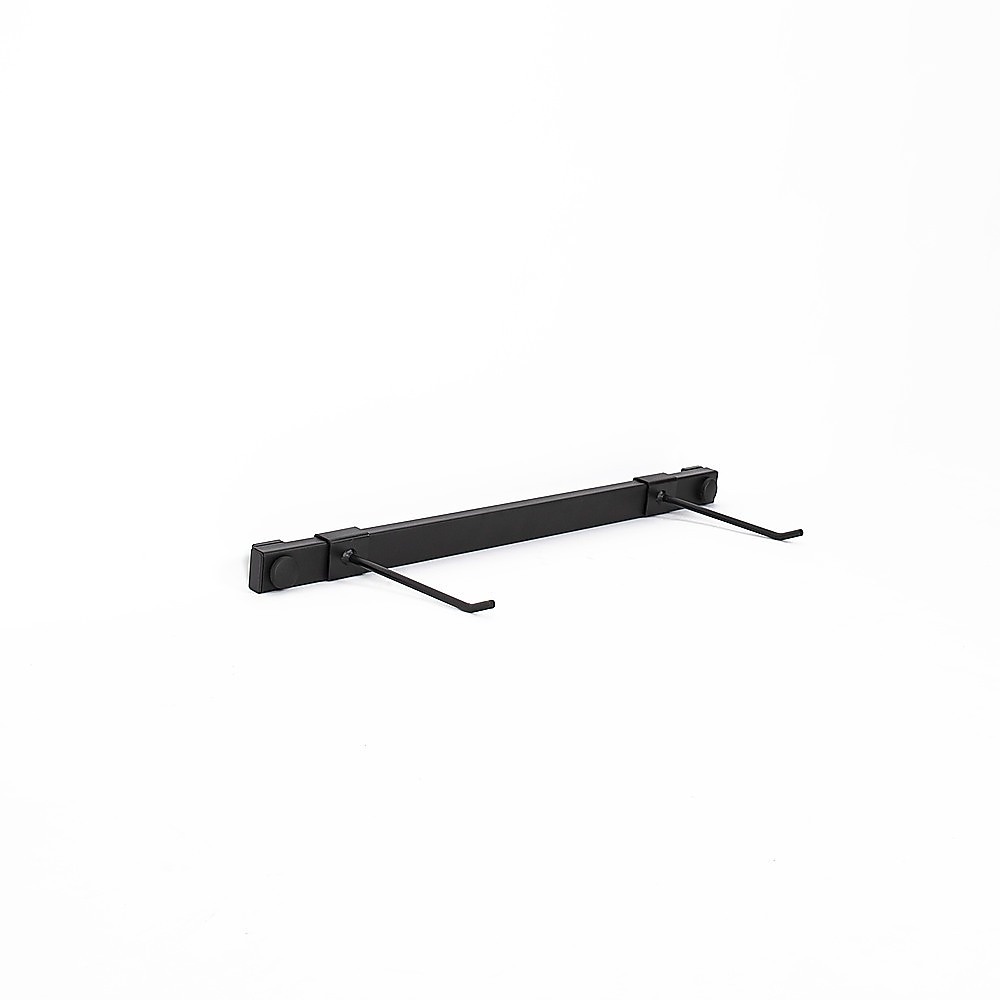
Wall Yoga Mat Gym Storage Rack Gymnastics
Presenting the wall-mounted mats organizer crafted from durable wrought iron, ensuring it is waterproof and resistant to rust. This sturdy and long-lasting exercise mat storage rack provides excellent load-bearing capacity, offering a stable solution for your fitness equipment. Efficiently store your exercise and yoga mats, foam rollers, workout bands, pilates mat, and more with this convenient wall hanging yoga mat rack. Keep all your essential gear within easy reach and neatly organized. With its spacious design, this workout mat shelf holder can accommodate more than 10 roller mats comfortably. Its generous dimensions of 80cm width and 25cm hook length provide ample space for your exercise essentials. Complete with all the necessary accessories, this yoga room organizer rack can be easily installed with a simple operation. Within a few minutes, your yoga mats holder will be ready to use, allowing you to focus more on your fitness routine and less on organizing your equipment. Specifications: Material: Steel + Iron Colour: Black Weight: approximately 3.4kg Pole Width: 80cm Hooks Length: 24cm Hold: 10 Yoga Mats *Note: Yogat mats are not included. You need to punch holes on your yoga mat for this mount. Note: COM (change of mind) Return Policy: The product must be unopened and in brand new condition, with the return to be organised by the customer. Once received and verified to be in the condition specified, refund is only of the item value minus 15% restocking fee (not including initial shipping). An additional return charge, which is same cost as that of initial shipping, will be deducted from the refund on returns due to delivery failure caused by customer error. For the health and safety of our staff and other customers, we are unable to accept returns of personal use items.
Brand: Gym Force
Category: Sporting Goods > Athletics > General Purpose Athletic Equipment > Exercise & Gym Mat Storage Racks & Carts > Exercise & Gym Mat Storage Racks